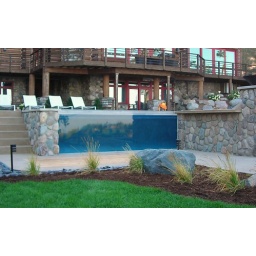
glass wall in the swimming pool